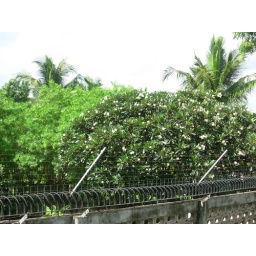
This plumeria tree is in the yard of the house next to our hotel. Note the barbed wire surrounding the wall.